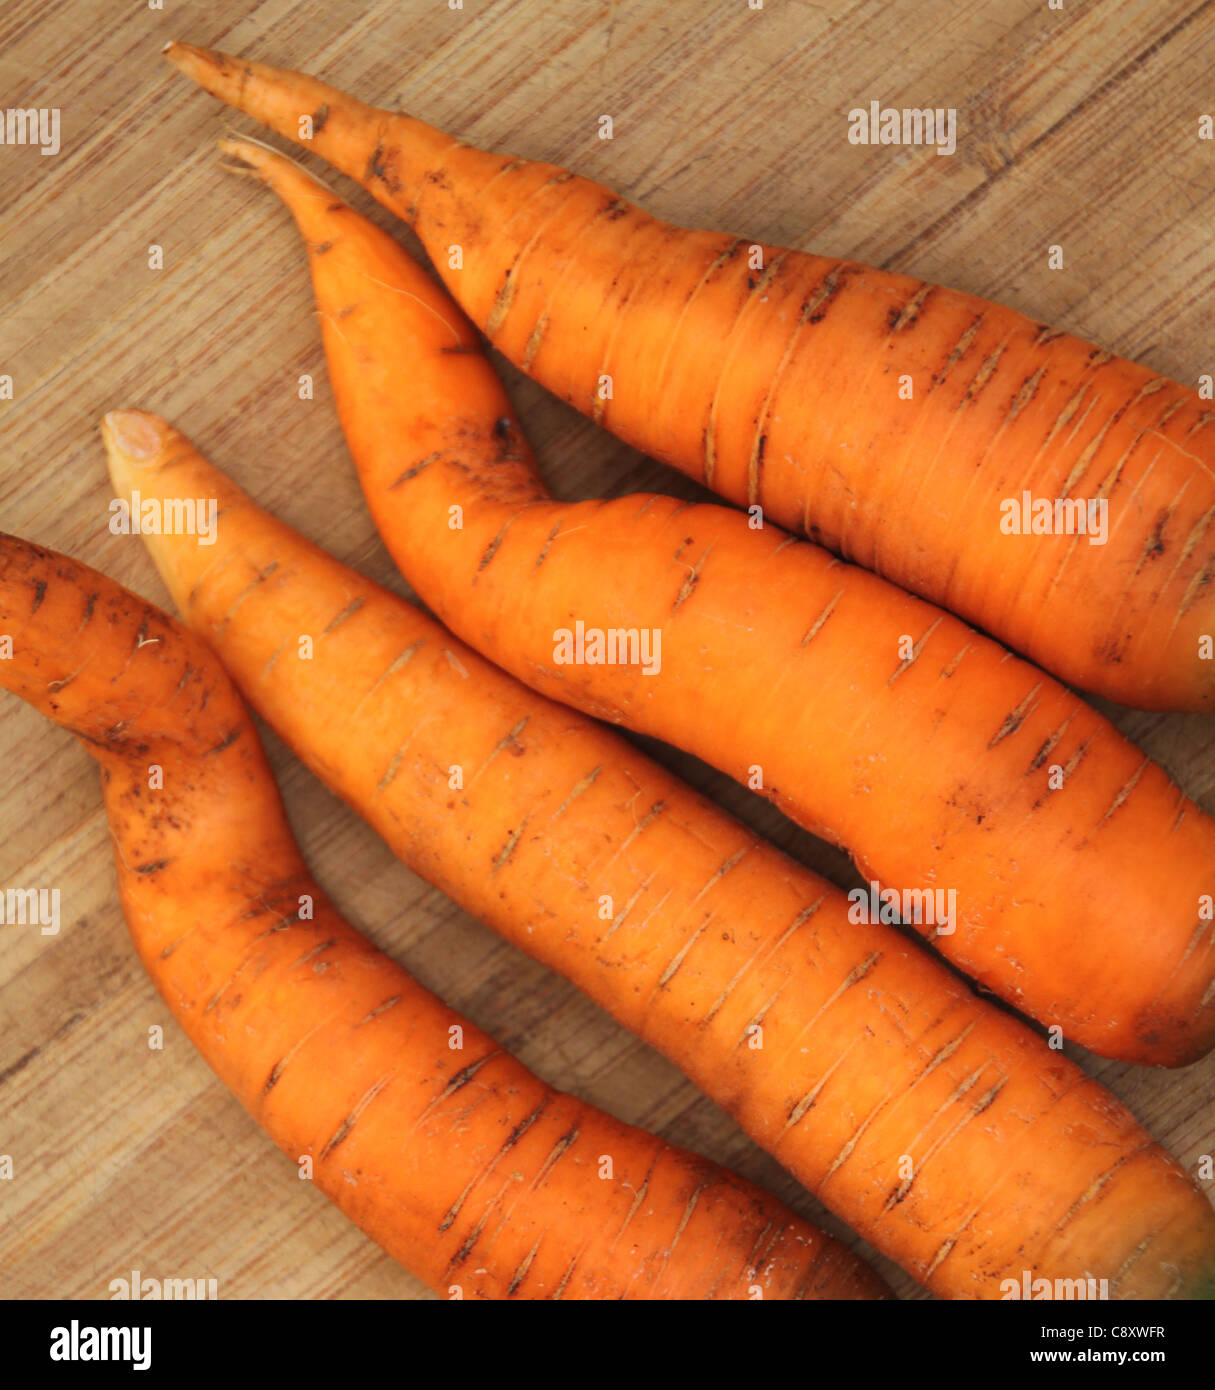
Plant: Carrot
Disease: carrot cavity spot